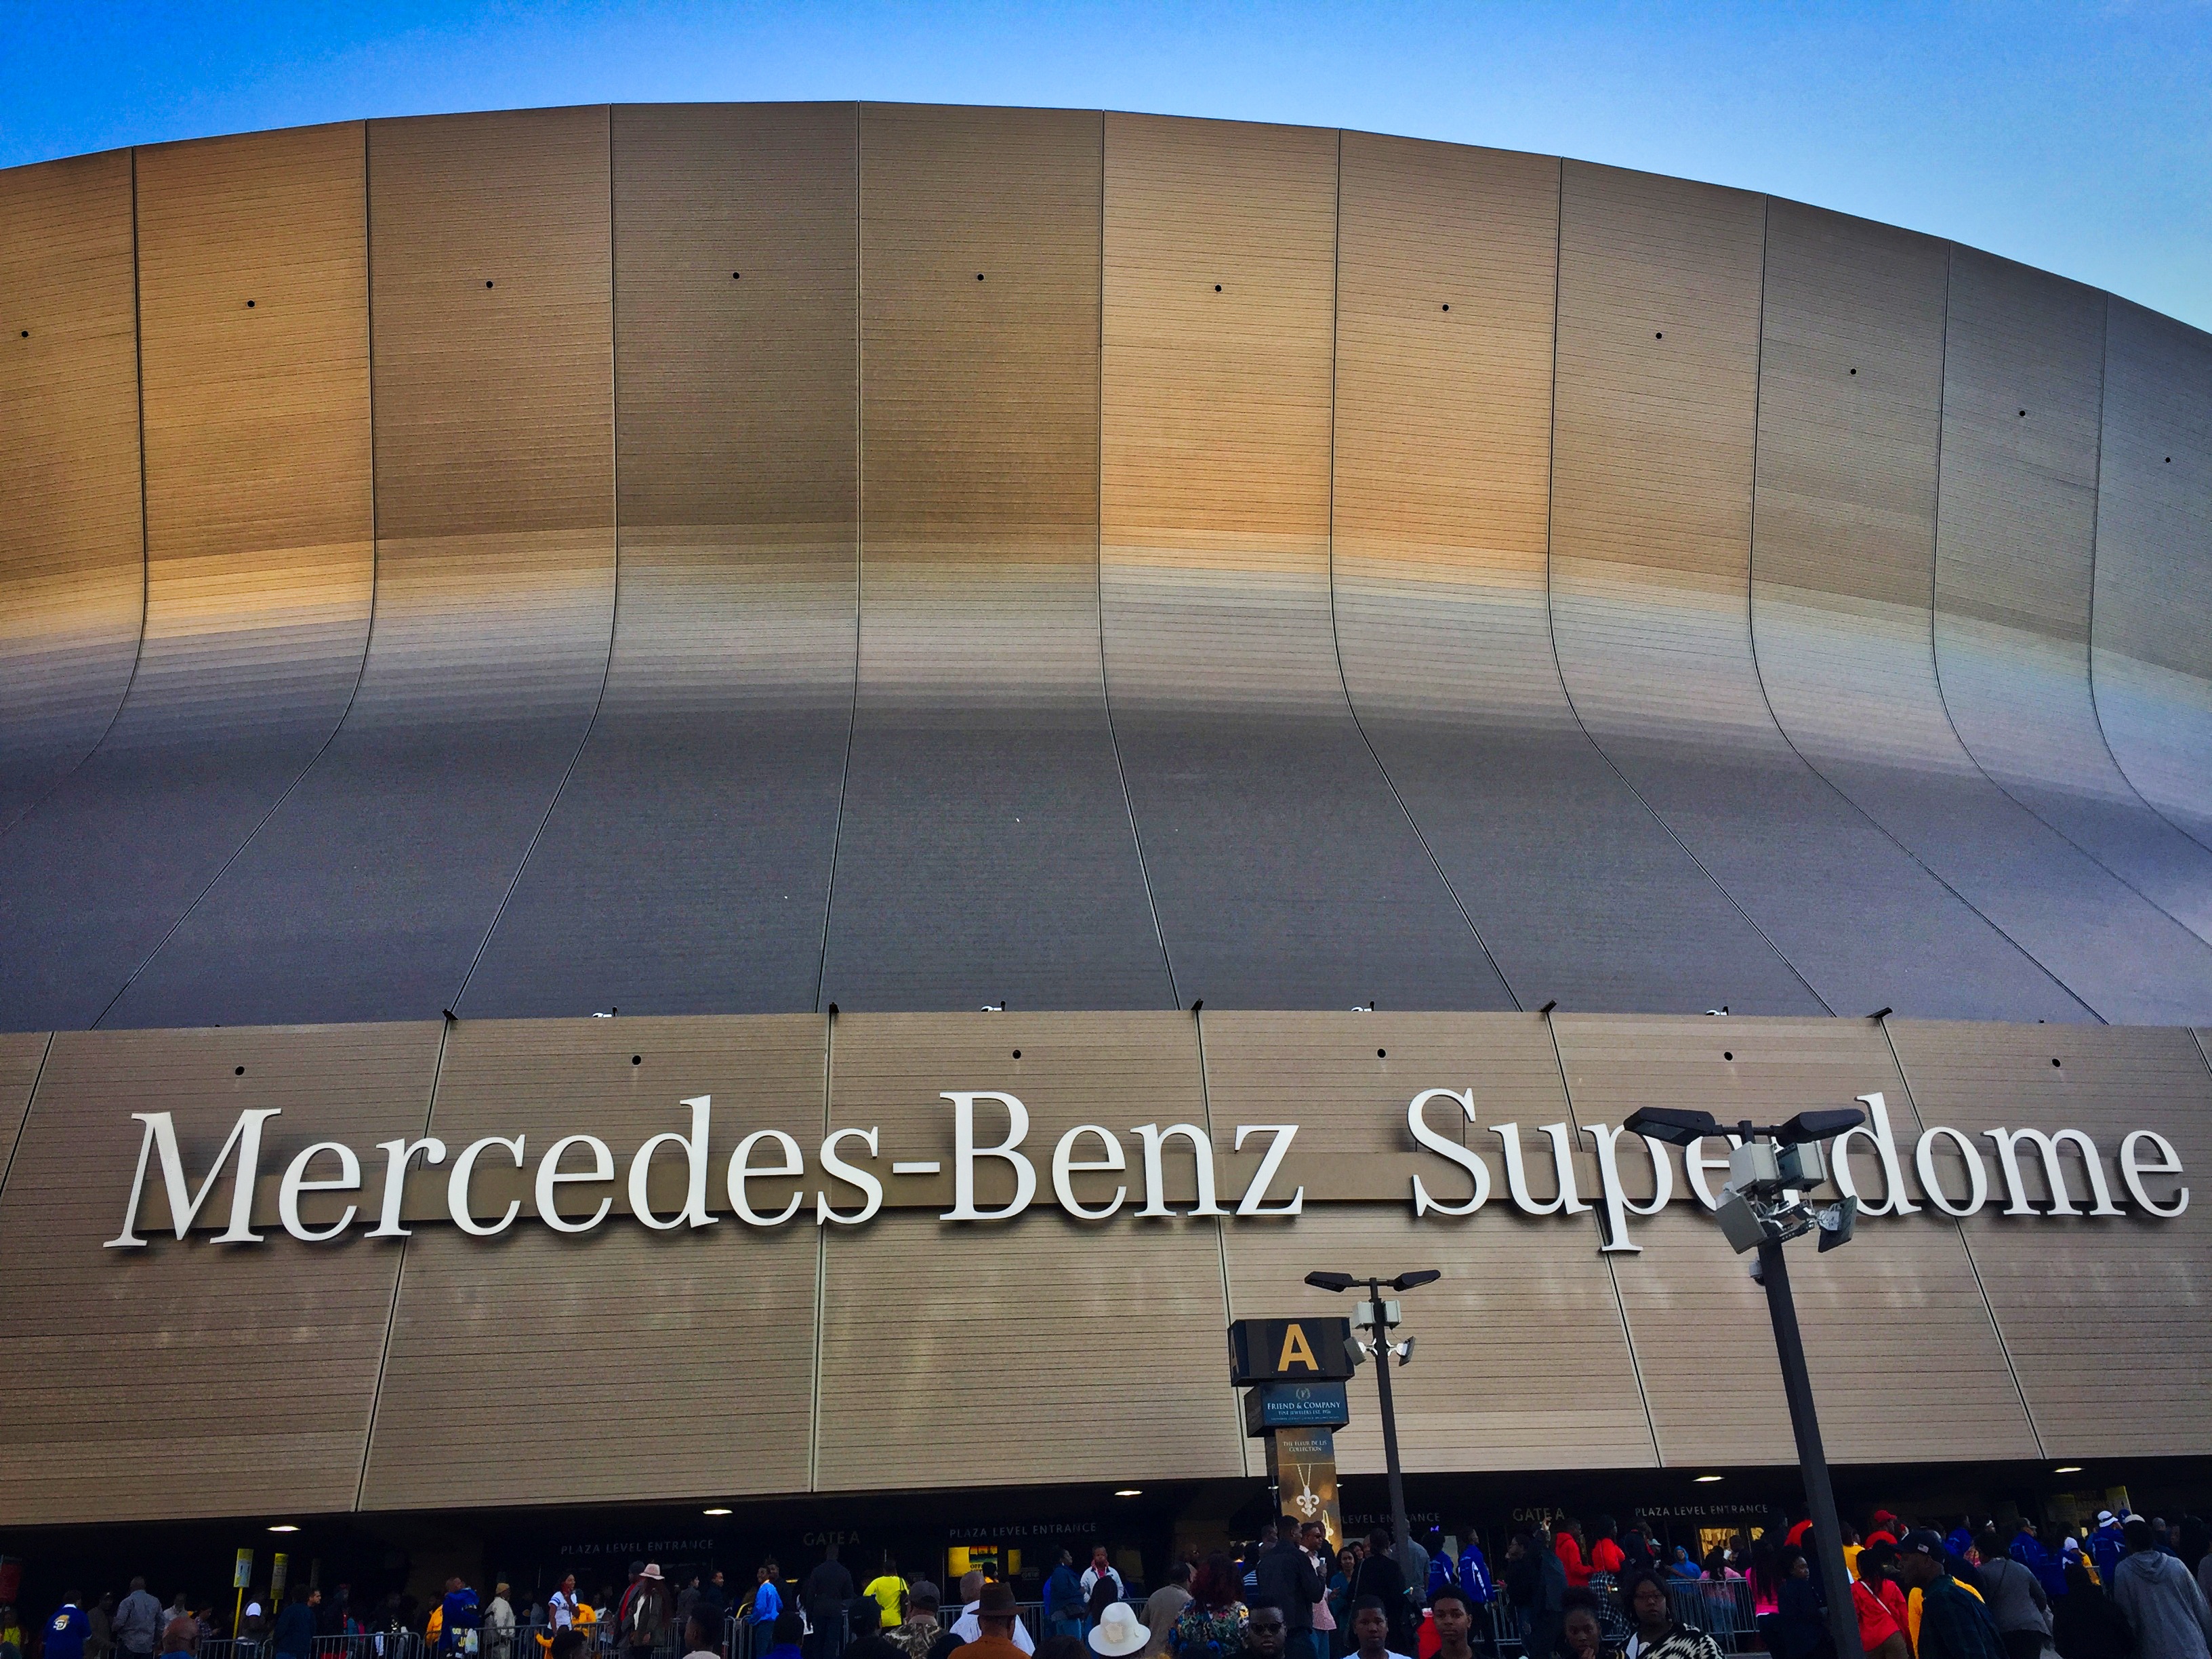
structure, auditorium, stadium, theatre, arena, sport venue, soccer specific stadium, music venue